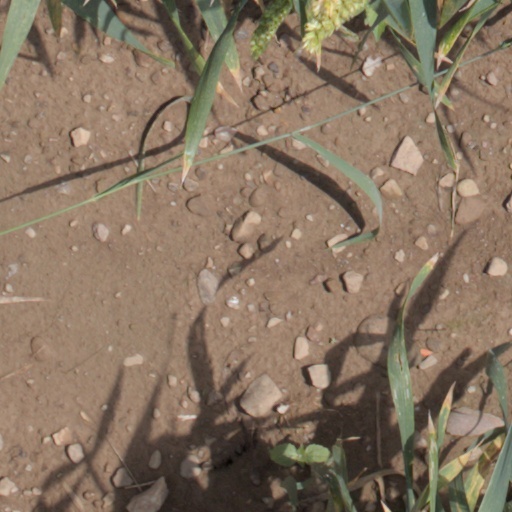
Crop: wheat